Vladimir Tuganov

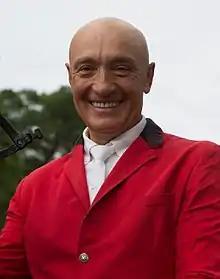
Vladimir Tuganov in 2018

Vladimir Tuganov (born 17 July 1961) is a Russian equestrian. He competed in two events at the 2004 Summer Olympics. Formerly the vice-president of the Russian Equestrian Federation, Tuganov resigned from his position in 2023 after changing his sporting nationality to Palestine with the aim of competing in the Paris 2024 Olympic Games.